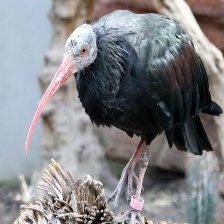
Species: BALD IBIS
Scientific name: GERONTICUS EREMITA